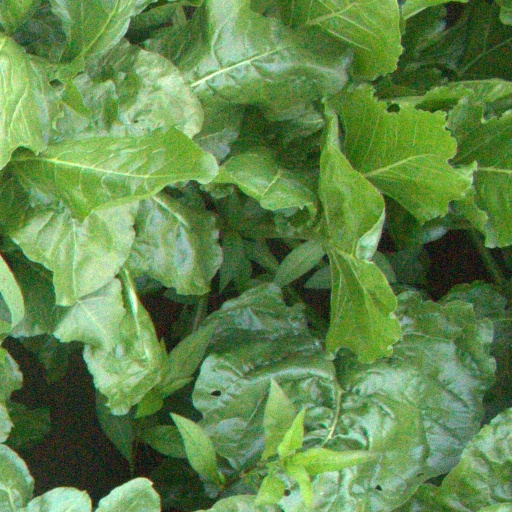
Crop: sugar beet